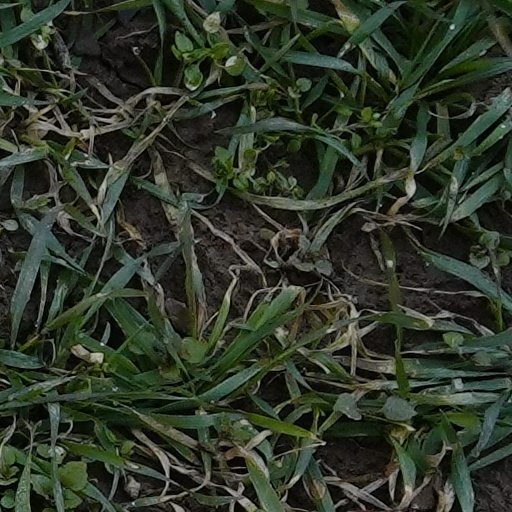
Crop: wheat